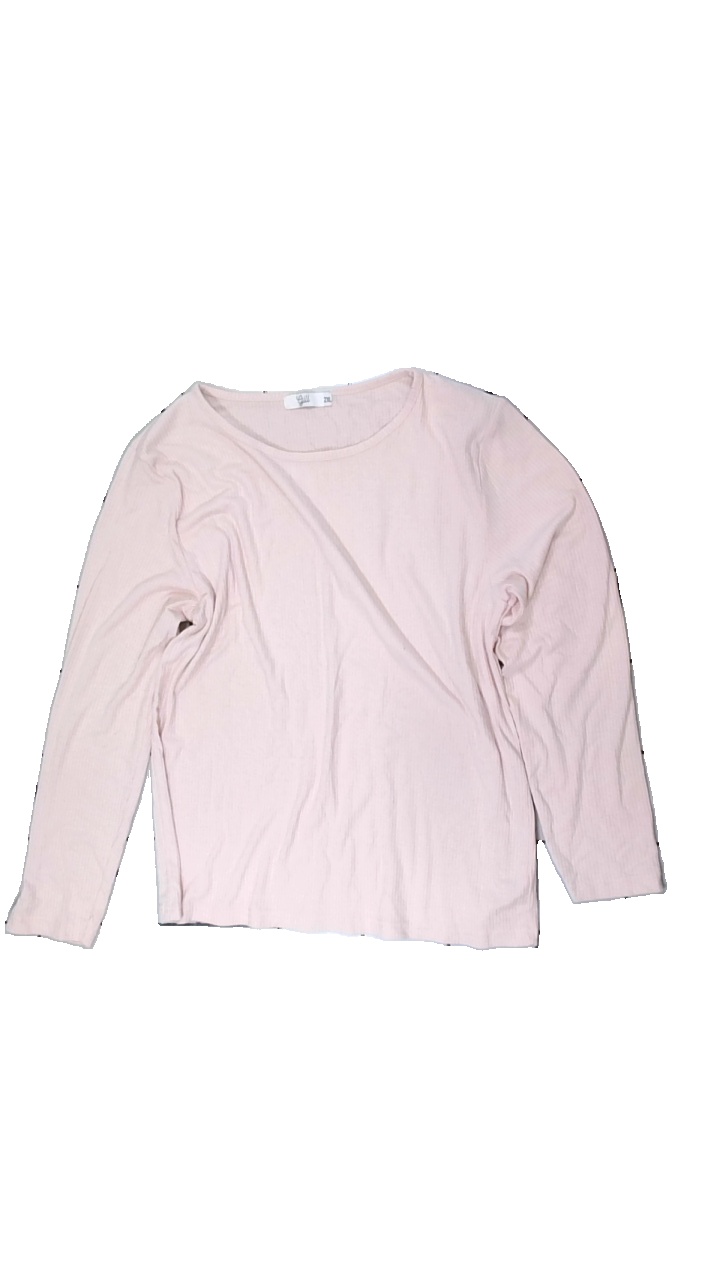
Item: Top (Ladies)
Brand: Gill
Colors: Pink
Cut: Regular, C-collar
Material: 58% polyester, 42% cotton
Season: All
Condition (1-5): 3
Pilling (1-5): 1
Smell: Minor
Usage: Export
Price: <50